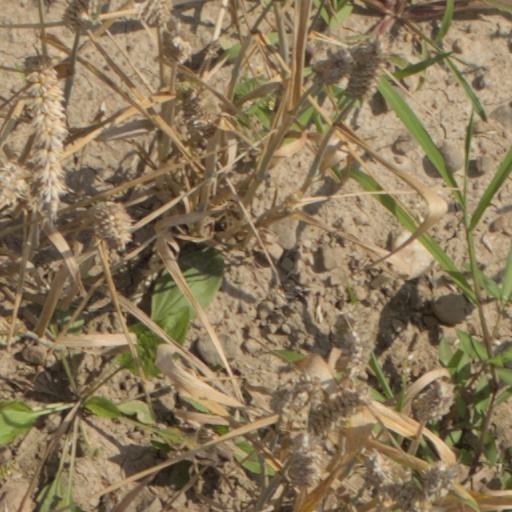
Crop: wheat